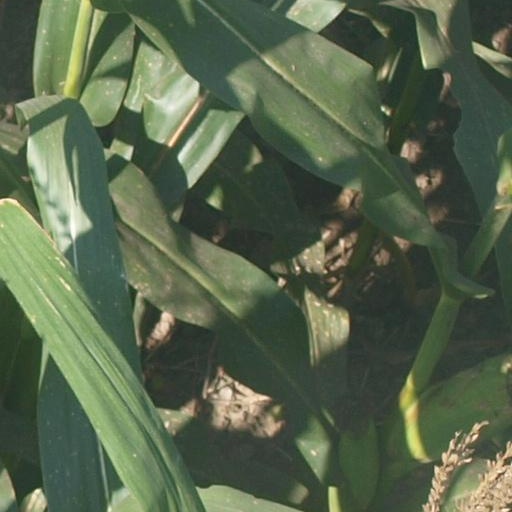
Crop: maize; corn